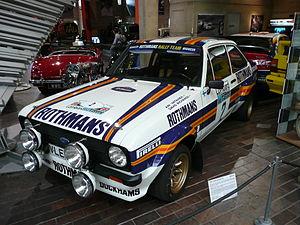
Ari Vatanen, né le 27 avril 1952 à Tuupovaara, est un pilote de rallye finlandais.